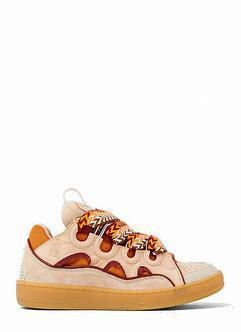
Brand: Lanvin
Model: Curb